GMC Motorhome

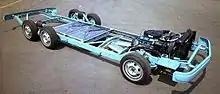
GMC Motorhome chassis

The GMC was equipped with front disc brakes and drums on all four rear wheels. The front-drive configuration eliminated the driveshaft and rear differential and the solid axle found on most front-engined motorhomes. As a result, the floor could be built with about clearance above the roadway. The floor was too low for a rear cross axle, and GM designed the rear suspension as a tandem pair of wheels, mounted on bogies that rode on pins attached to the sides of the low-profile frame. With the exception of the wheel wells, the rear suspension does not intrude into the living space. The rear bogies are suspended using a double-ended reversible sleeve airbag that is pressurized by an automatic leveling system to maintain the designed ride height. The leveling system can also be manually controlled to level the coach at a campsite. The overall chassis design, from the use of an existing GM E platform powertrain and a modified rear suspension, has been considered an early ancestor of the crossover.